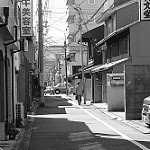
Label: B & W